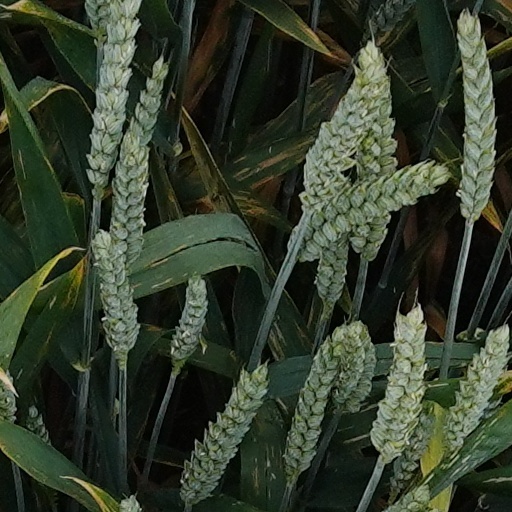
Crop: wheat